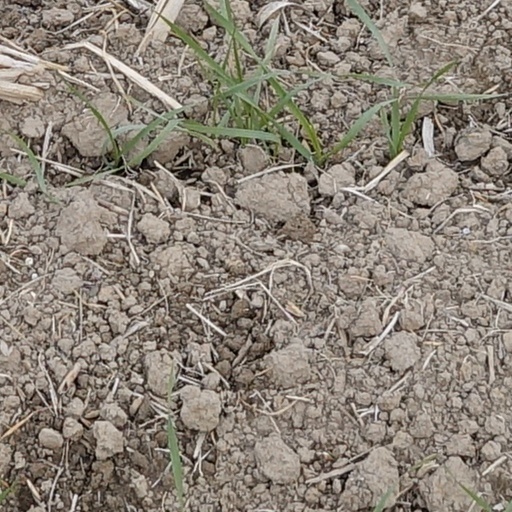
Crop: wheat